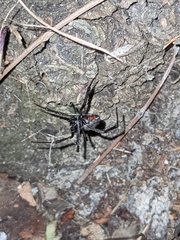
Species: Lactrodectus_hesperus